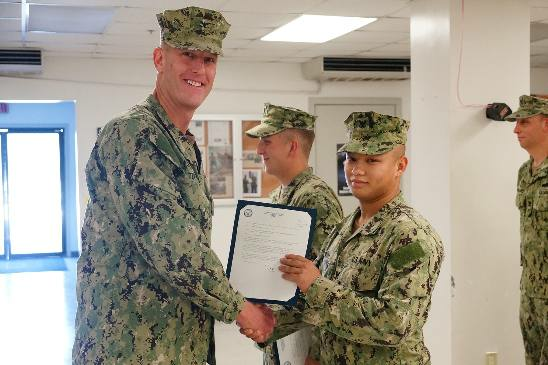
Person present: Yes